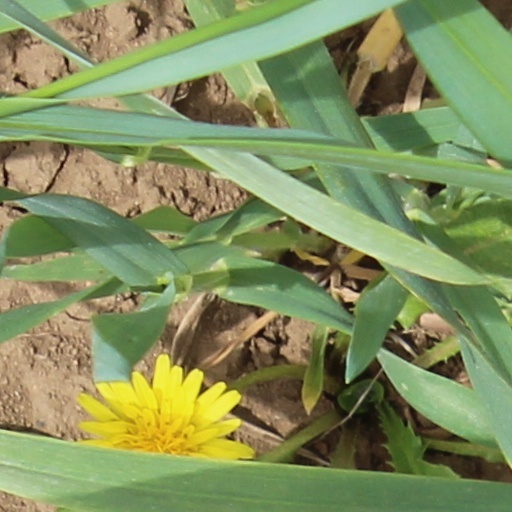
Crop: wheat